Kenneth Anger

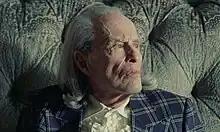
Anger in 2019

Kenneth Anger (born Kenneth Wilbur Anglemyer, February 3, 1927 – May 11, 2023) was an American underground experimental filmmaker, actor, and writer. Working exclusively in short films, he produced almost 40 works beginning in 1937, nine of which have been grouped together as the "Magick Lantern Cycle". Anger's films variously merge surrealism with homoeroticism and the occult, and have been described as containing "elements of erotica, documentary, psychodrama, and spectacle". He has been called "one of America's first openly gay filmmakers", with several films released before homosexuality was legalized in the U.S. Anger also explored occult themes in many of his films; he was fascinated by the English occultist Aleister Crowley and an adherent of Thelema, the religion Crowley founded.